Alden J. Blethen

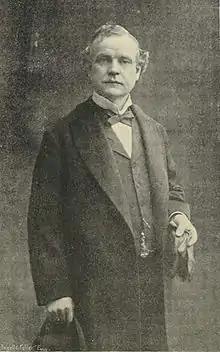
Photo of Blethen taken in 1900

Alden Joseph Blethen (December 27, 1845 – July 12, 1915) was a teacher and attorney who was editor-in-chief of the "Seattle Daily Times" from August 10, 1896 until his death. He was often referred to as Colonel Blethen.